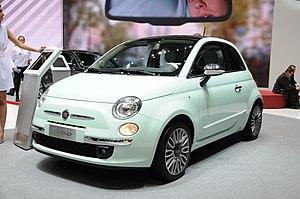
Salon international de l'automobile de Genève 2014